Mail art

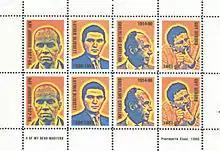
Sheet of artistamps by Piermario Ciani, c. 1995

Because the democratic ethos of mail art is one of inclusion, both in terms of participants ('anyone who can afford the postage') and in the scope of art forms, a broad range of media are employed in creation of mail artworks. Certain materials and techniques are commonly used and frequently favored by mail artists due to their availability, convenience, and ability to produce copies.